10th Princess Mary's Own Gurkha Rifles

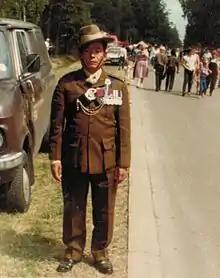

The Allied offensive was successful, pushing the Japanese forces back into Burma, the regiment took part in many engagements in the country. In 1945 the regiment took part in the effort to capture Mandalay; British forces entered the city on 20 March. The regiment also took part in the capture of Meiktila, which was taken in early March. In that same month the 10th Gurkhas took part in the defence of Meiktila during a Japanese counter-attack which was repulsed by the Allied defenders. The capital Rangoon was liberated by British forces on 3 May. The regiment saw much more action during the latter months of the Burma campaign.